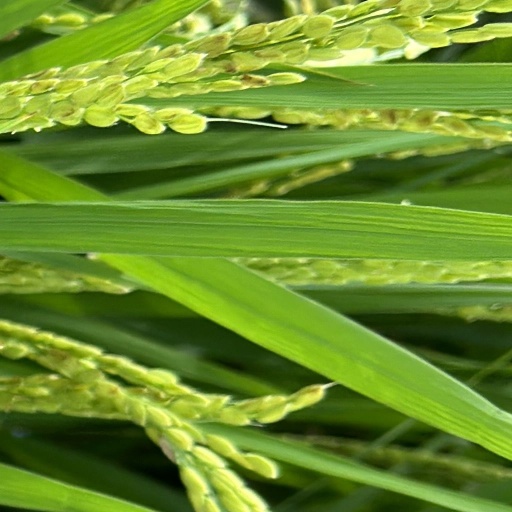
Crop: rice